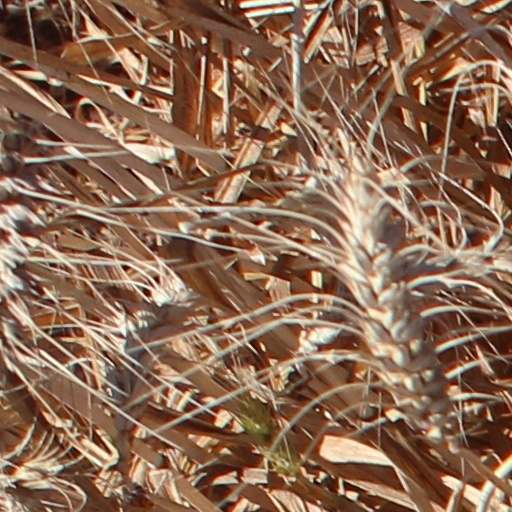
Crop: wheat